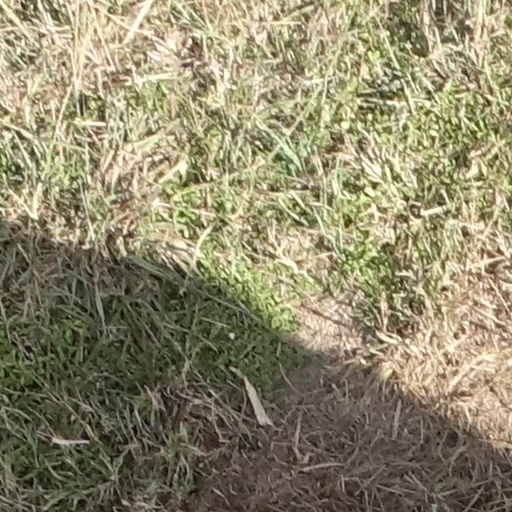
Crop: sorghum